Colonial empire

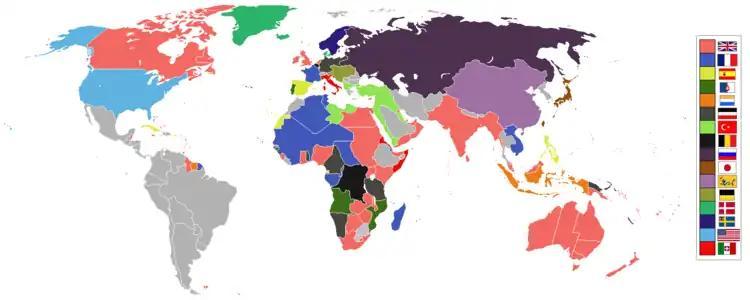
Colonial powers in 1898

Subsequent colonial empires included the English, Dutch and French empires. Throughout the 19th and early 20th century, by virtue of its technological and maritime supremacy, the British Empire steadily expanded to become by far the largest empire in history; at its height ruling over a quarter of the Earth's land area and 24% of the population. Britain's role as a global hegemon during this time ushered in a century of "British Peace", lasting from the end of the French Revolutionary and Napoleonic Wars to the start of World War I. During the New Imperialism, Italy and Germany also built their colonial empires in Africa, while Japan started to encroach into former Chinese domains after they have settled their own reformation.